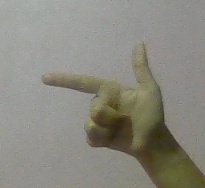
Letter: yaa